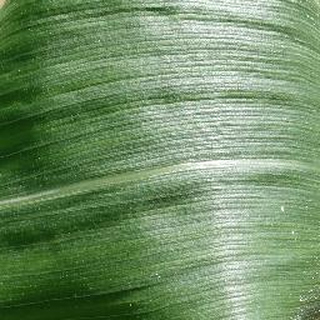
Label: healthy_corn